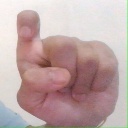
अक्षर: इ